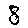
Label: 8